Sky position (RA, Dec in degrees): 186.425, 4.496
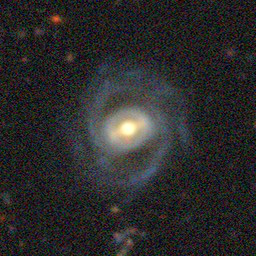
Galaxy morphology: Barred Spiral Galaxies